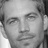
Emotion: neutral